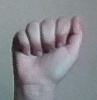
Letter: saad